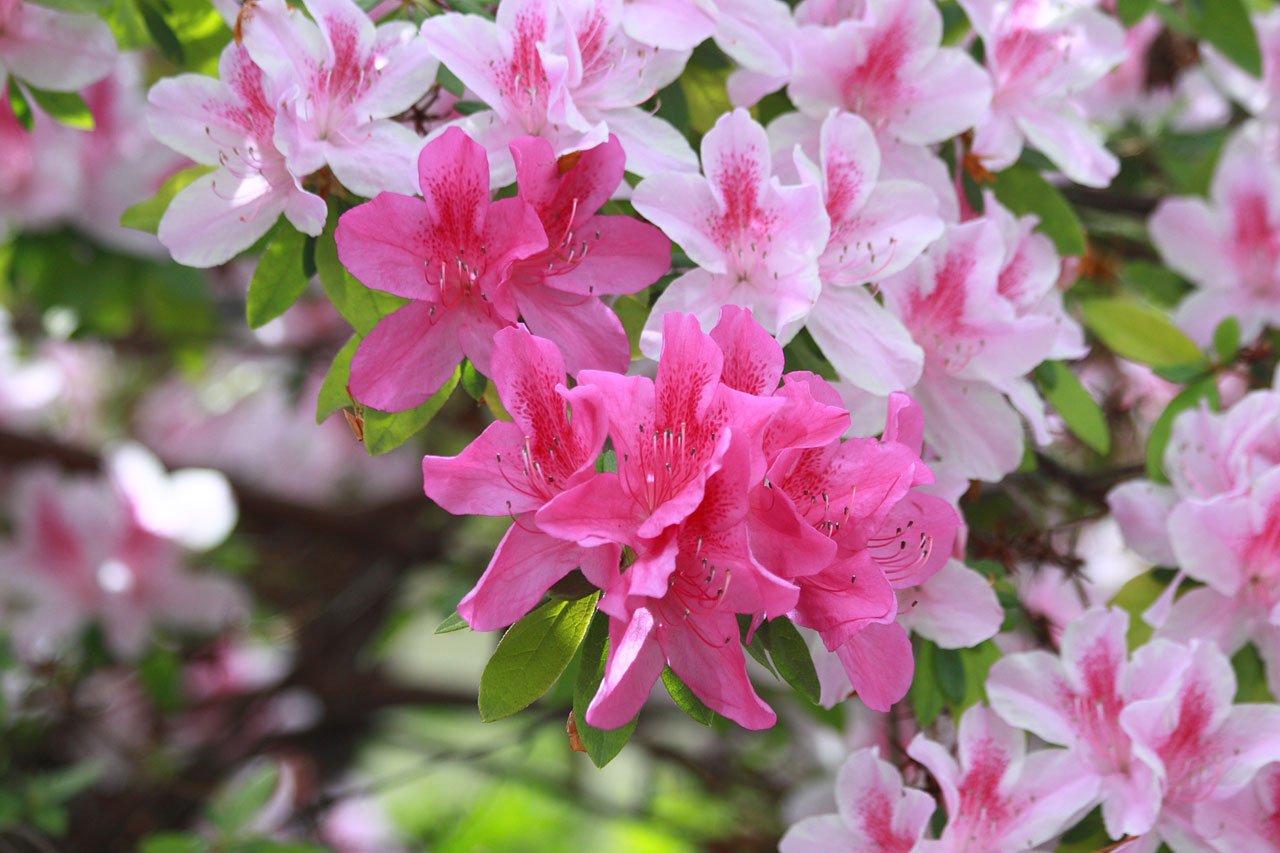
tree, nature, blossom, plant, white, flower, bloom, botany, pink, flora, shrub, rhododendron, azalea, flowering plant, woody plant, land plant